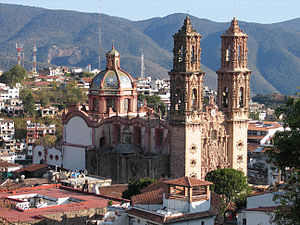
Taxco
Santa Prisca-kirken i Taxco
Taxco er en gammel koloniby, der var centrum for sølvminedrift. Byen ligger i den nordlige del af den mexicanske delstat Guerrero, omkring 200 km sydvest for Mexico City på den gamle hovedvej til Acapulco. Den ligger ca. 1.800 meter over havets overflade, i den vestlige del af Sierra Madre-bjergkæden. Taxco er hovedby i kommunen af samme navn, der dækker et areal på 347 km².